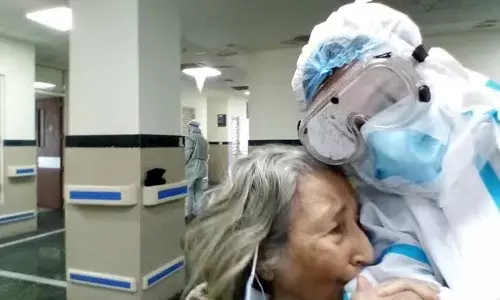
Objects detected:
Coverall
Goggles